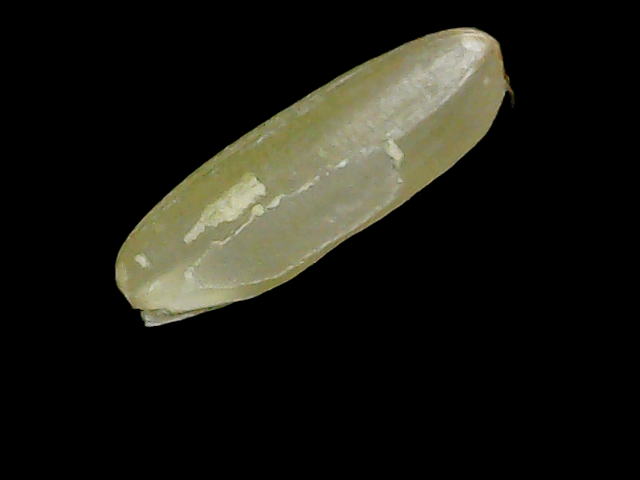
Rice variety: Binadhan11